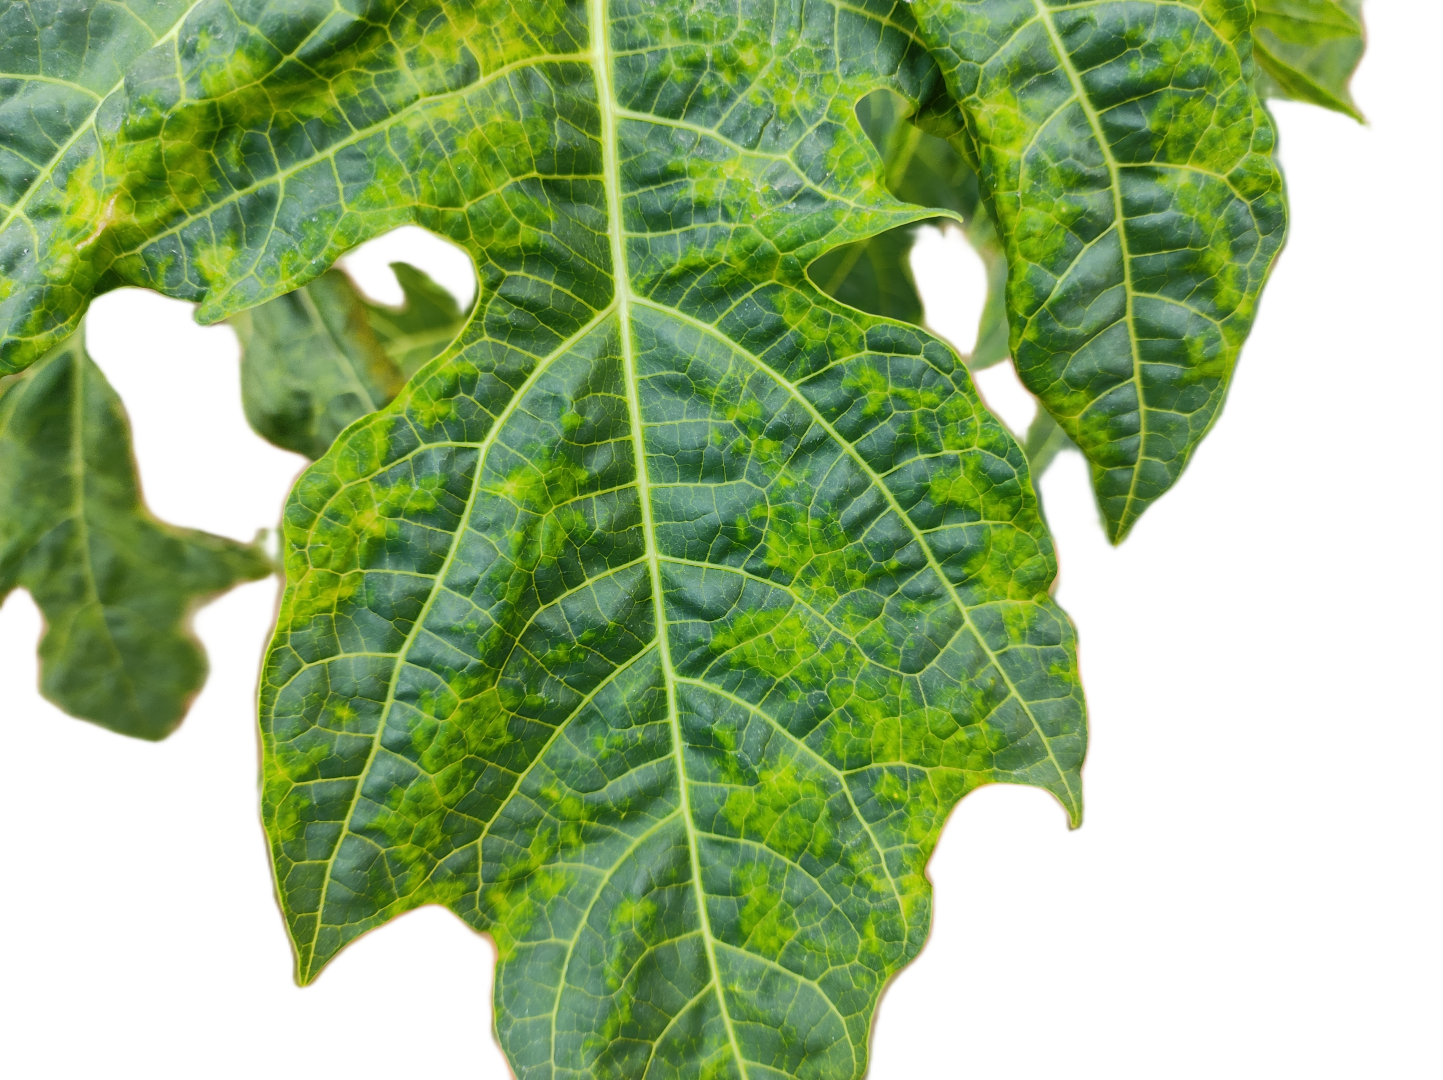
Crop: Papaya
Label: Curled_Yellow_Spot